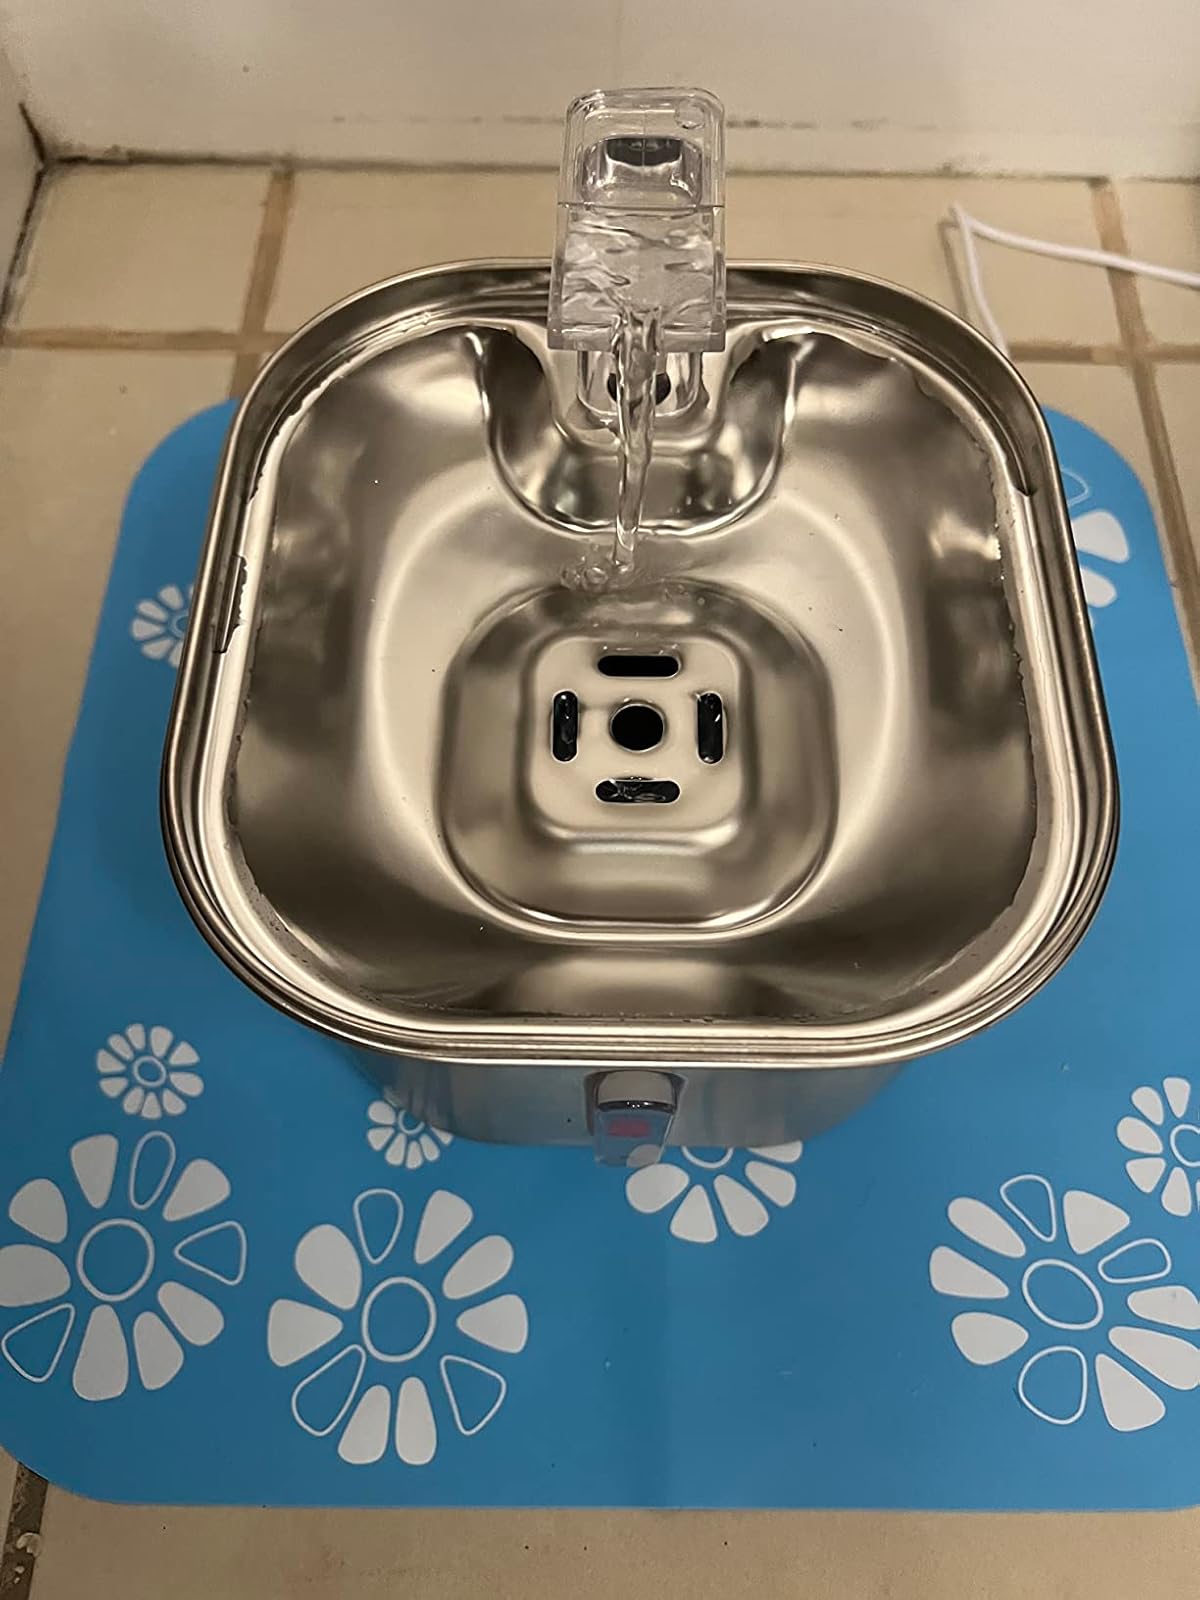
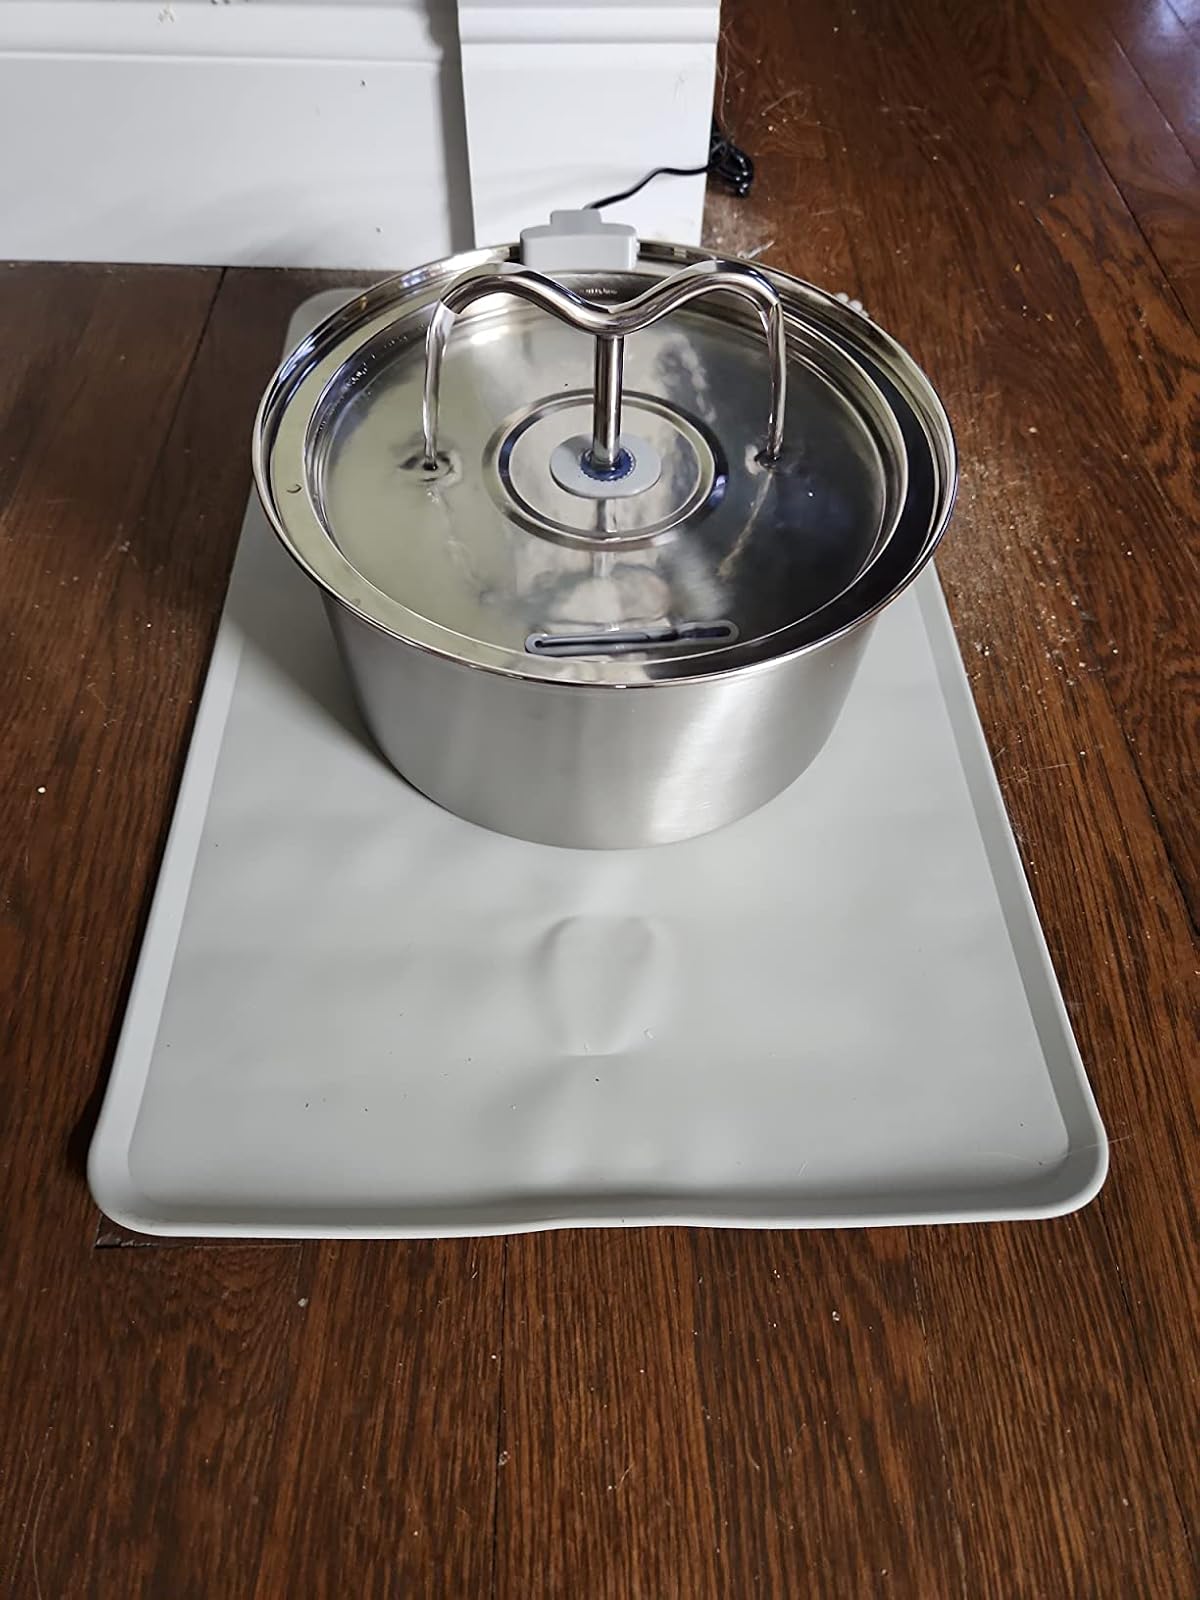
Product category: items_bowl
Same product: no